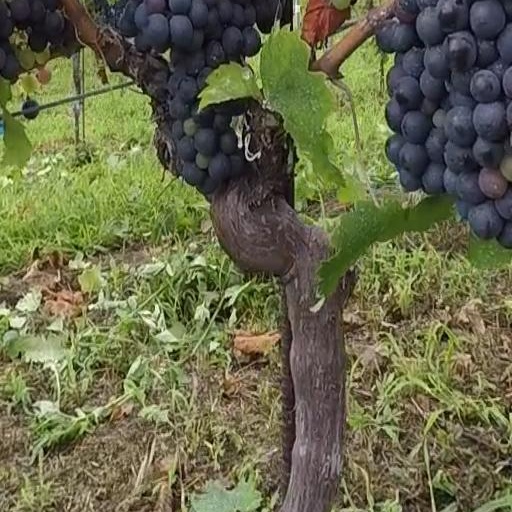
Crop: grape